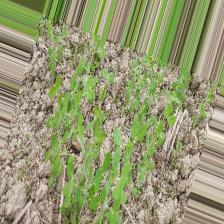
Label: Normal